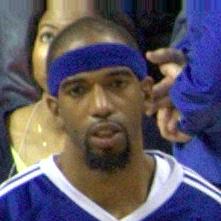
Age: 30